Julie Su

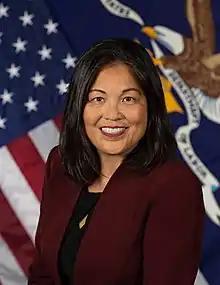
Official portrait, 2021

Julie Ann Su (Chinese: 蘇維思; born February 19, 1969) is an American attorney and government official who served as acting United States Secretary of Labor from March 11, 2023 to January 20, 2025. She also served as the 37th United States Deputy Secretary of Labor from July 17, 2021 to January 20, 2025. Before assuming that post, Su was the California Labor Secretary, serving under Governor Gavin Newsom from 2019 to 2021, and was the California Labor Commissioner, overseeing California's Division of Labor Standards Enforcement (DLSE), under Governor Jerry Brown from 2011 to 2018.